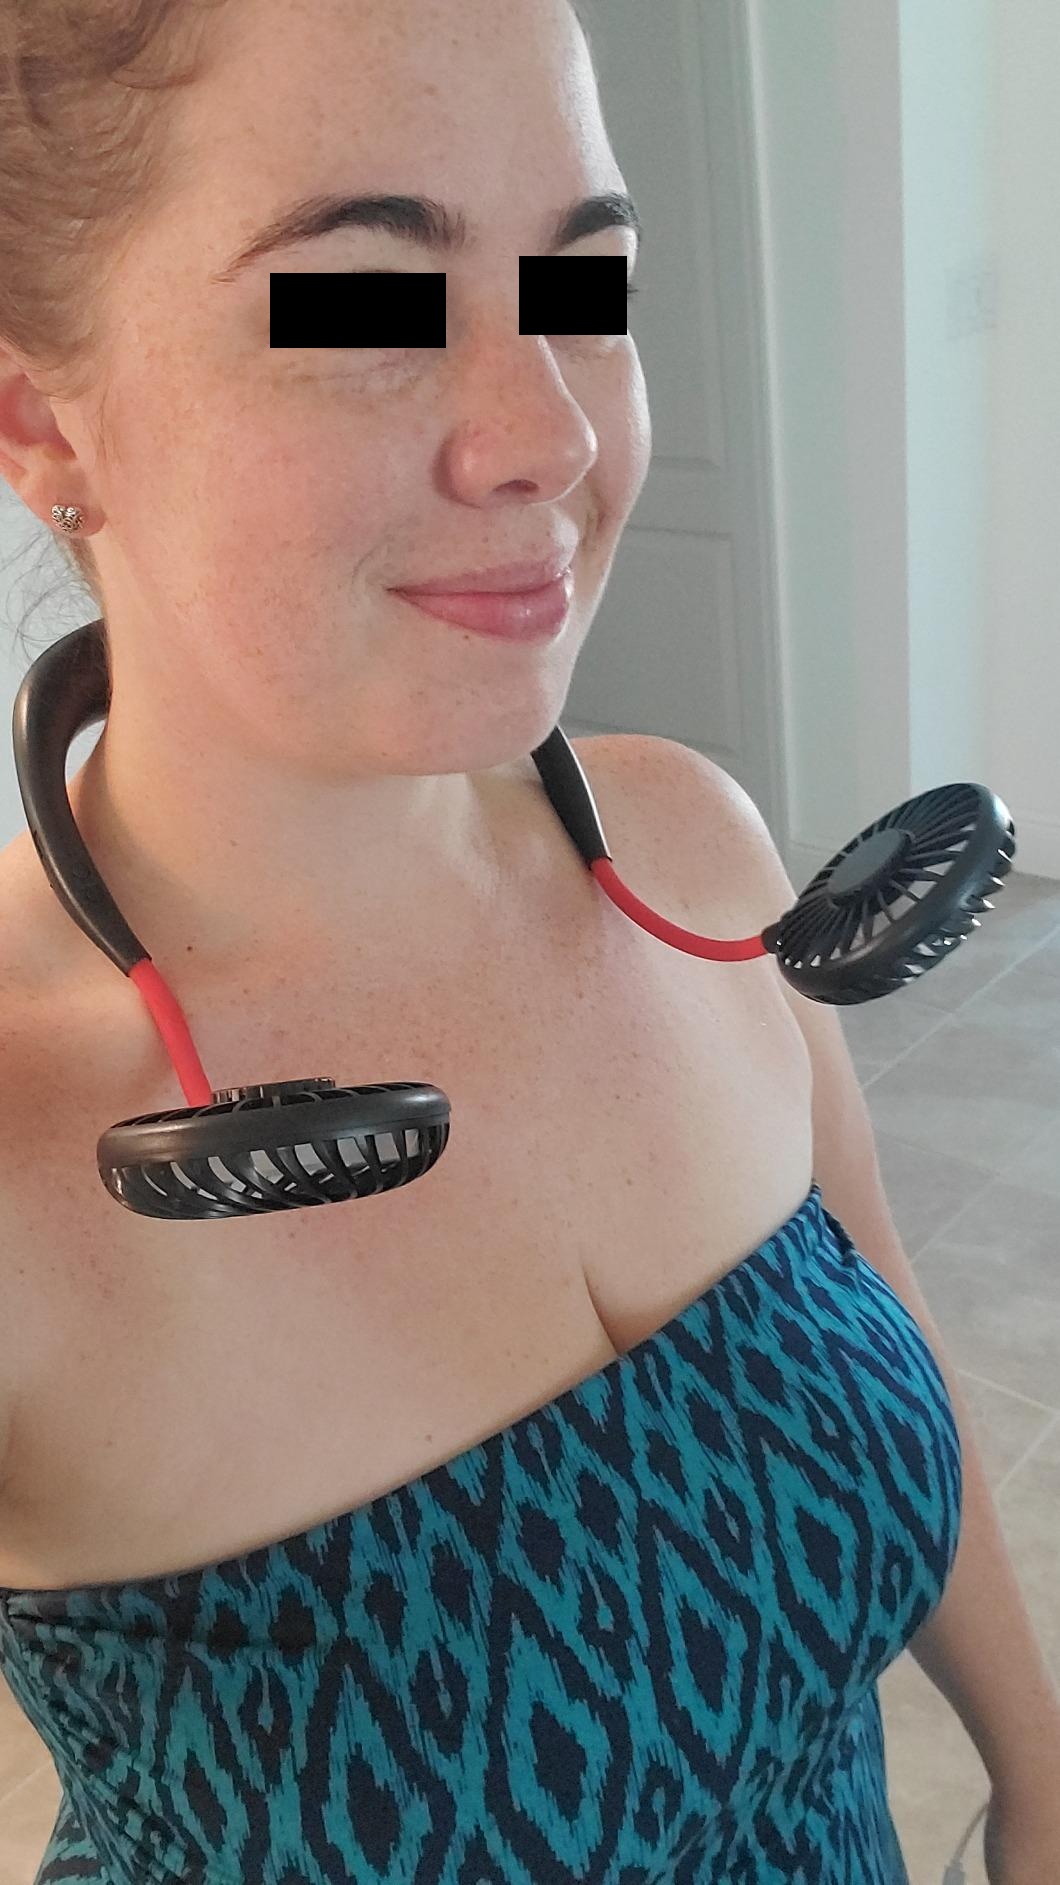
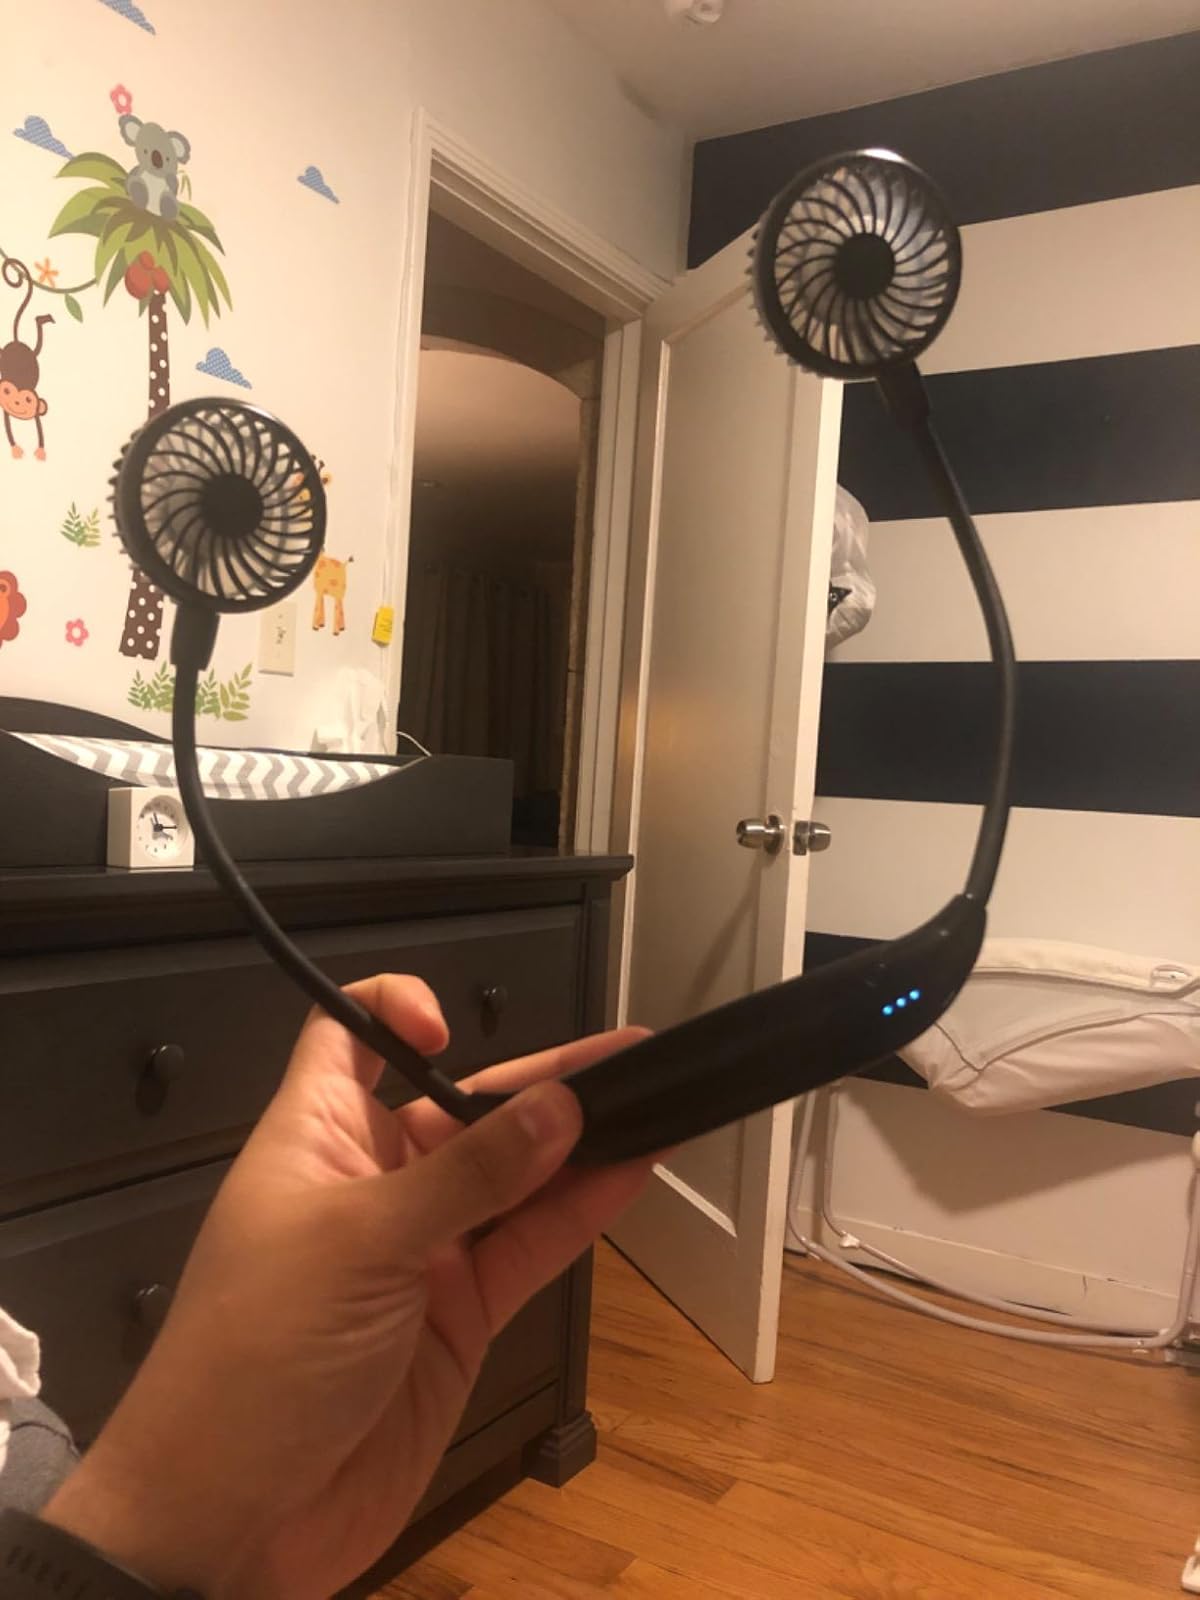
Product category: fan
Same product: no